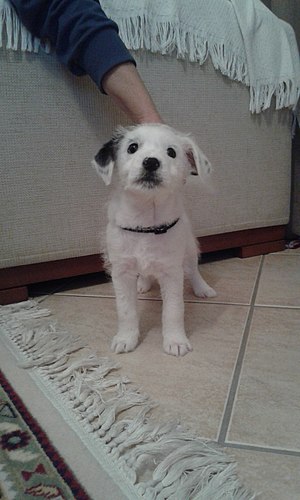
Jack Russell-terrier
"Jack Russell Terrier er en brugshunderace af typen terrier oprindeligt avlet af pastor John ""Jack"" Russell i Devonshire i England i midten og slutningen af 1800-tallet. Ud over sit kirkelige kald havde han passion for rævejagt og for opdræt af hunde, der kunne bruges i rævegrave. Hans første terrier, Trump, købt af en mælkemand i Oxford, siges at være grundlaget for John Russels opdræt af terriere.